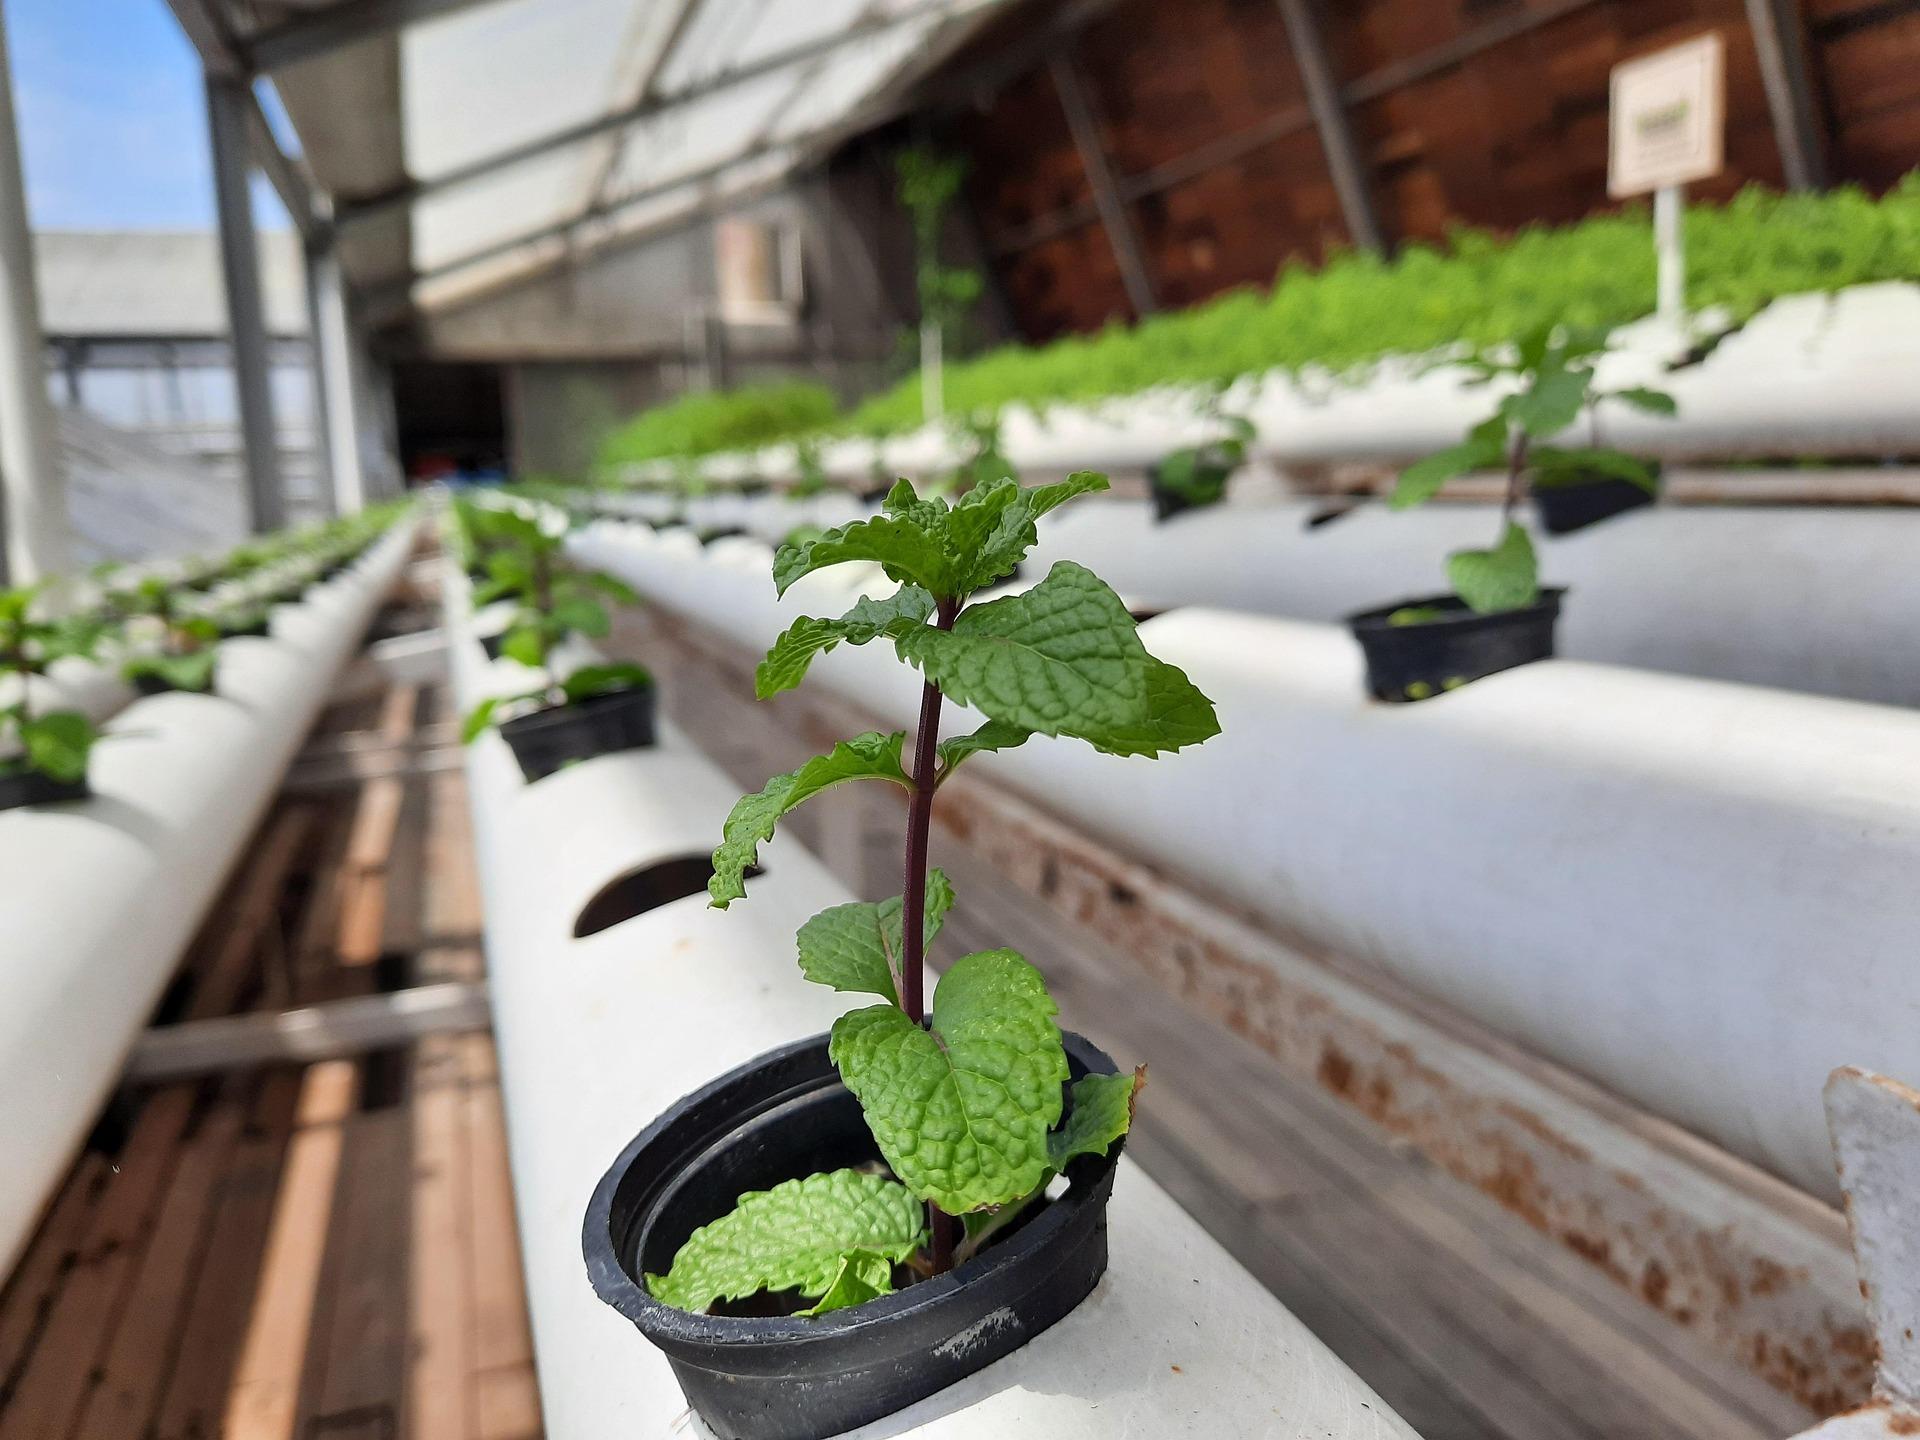
Miche ya mimea, ikiwa inaota kutoka katika matundu madogo ya mabomba meupe, ambayo husafirisha maji yenye virutubisho inayosaidia mimea hiyo kukua.